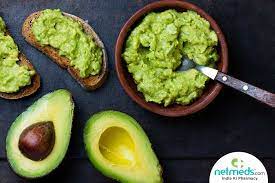
Label: Avocado